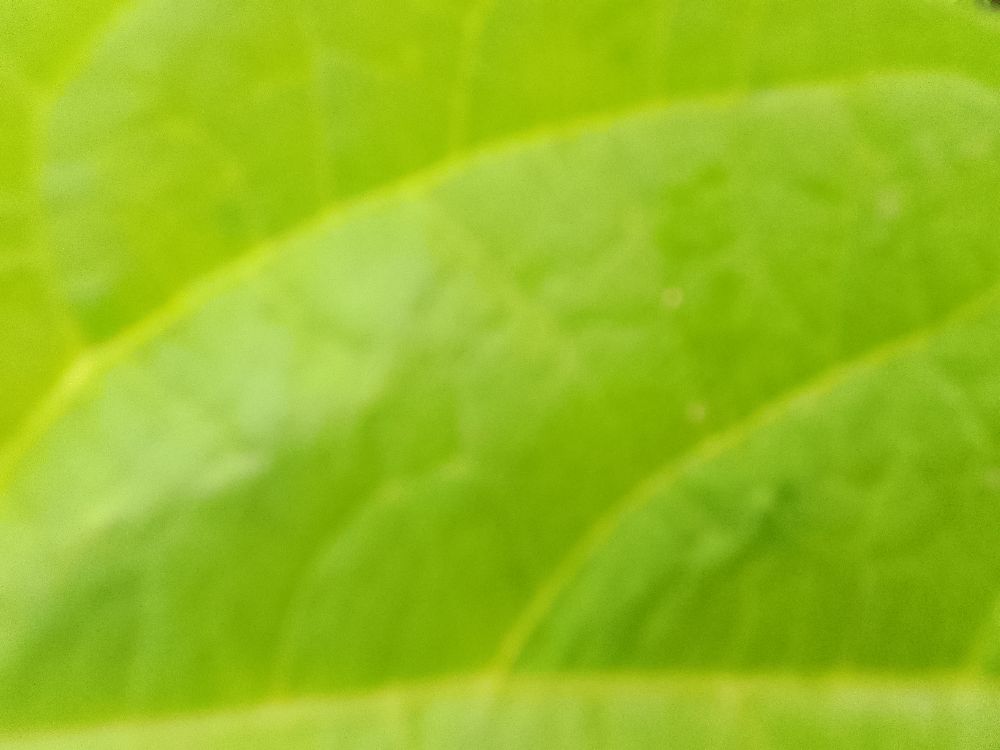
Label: healthy